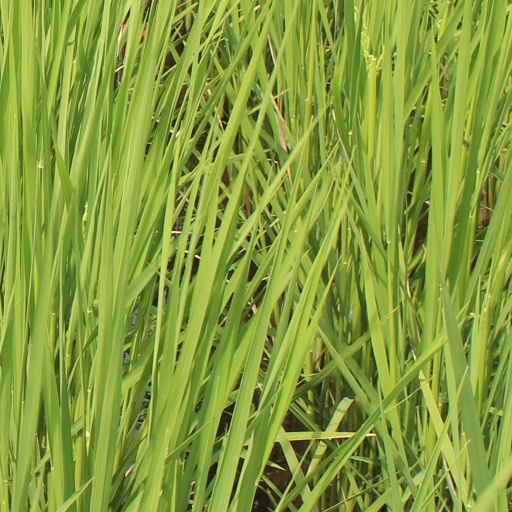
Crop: rice